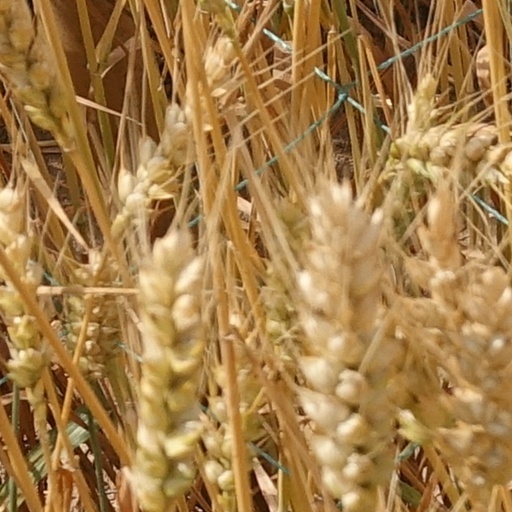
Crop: wheat